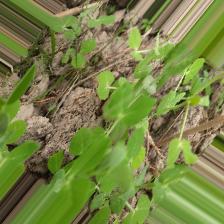
Label: Powdery Mildew